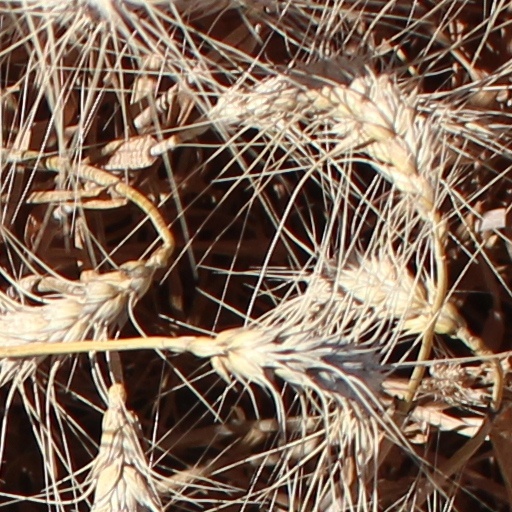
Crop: wheat